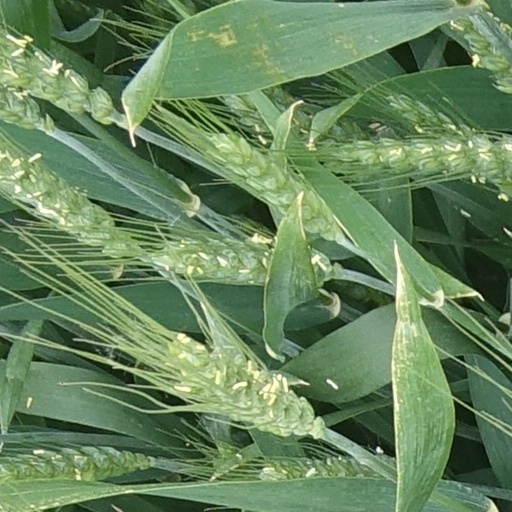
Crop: wheat